John Philip Kemble

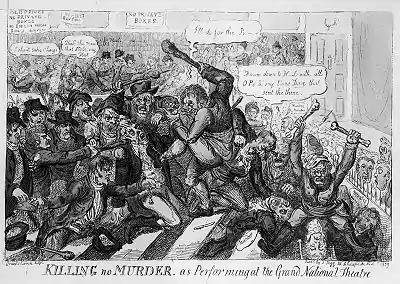
Cartoon of the riots by Isaac Robert Cruikshank, entitled "Killing No Murder as Performing at the Grand National Theatre".

In 1803 he became manager of the Theatre Royal, Covent Garden, in which he had acquired a sixth share for £23,000. The theatre was burned down on 20 September 1808, and the raising of the prices after the opening of the new theatre, in 1809, led to the Old Price Riots, which practically suspended the performances for three months. England's former heavyweight champion Daniel Mendoza and some associates were hired by the Kemble in an attempt to suppress the Riots; the resulting poor publicity probably cost Mendoza much of his popular support, as he was seen to be fighting on the side of the privileged. Kemble had been nearly ruined by the fire, and was only saved by a generous loan, afterwards converted into a gift, of £10,000 from the Duke of Northumberland. Kemble took his final leave of the stage in the part of Coriolanus on 23 June 1817.